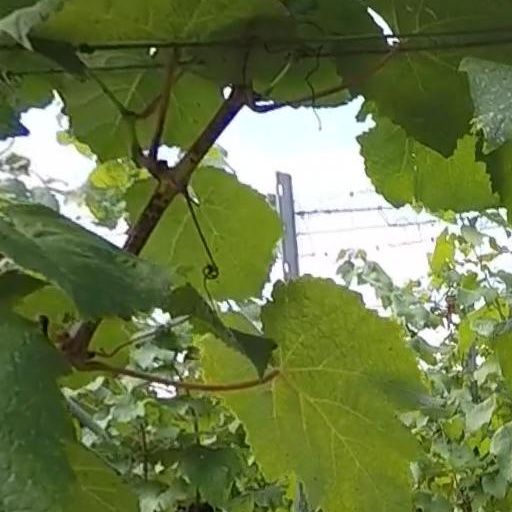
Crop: grape